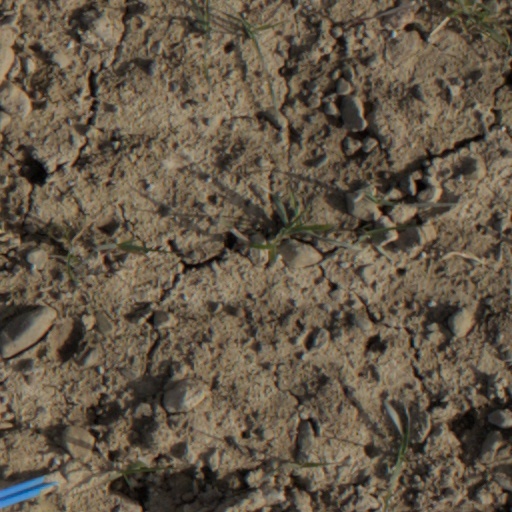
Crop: wheat